Worthing

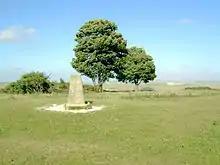
At above sea level, the summit of Cissbury Ring is the highest point in Worthing.

Worthing is situated in West Sussex in South East England, south of London and west of Brighton and Hove. Historically within Sussex, in the rape of Bramber, Worthing is built on the South Coast Plain facing the English Channel. To the north of the urban area are the chalk hills of the South Downs, which form a National Park. The suburbs of High Salvington and Findon Valley climb the lower slopes of the Downs, reaching up to the contour line, whereas the highest point in the borough reaches at Cissbury Ring. Land at Cissbury Ring and the adjacent publicly owned Worthing Downland Estate together form a area of open access land within the borough. Further high points are at West Hill (139m) north-west of High Salvington and at Highdown Hill (81m) on the boundary with Ferring. Cissbury Ring forms the only Site of Special Scientific Interest in the borough.